Romanos I Lekapenos

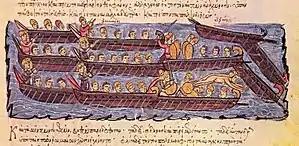
The Byzantine fleet under Theophanes repels the Rus' in 941. Miniature from the "Madrid Skylitzes".

In 943 Kourkouas invaded northern Mesopotamia and besieged the important city of Edessa in 944. As the price for his withdrawal, Kourkouas obtained one of Byzantium's most prized relics, the "mandylion", the holy towel allegedly sent by Jesus Christ to King Abgar V of Edessa.